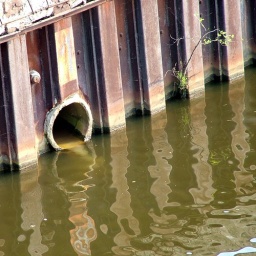
waste water in Hamburg-Moorfleet, see the plant living there